Villiers-le-Pré

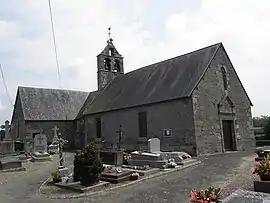
The parish church of Saint-Pierre

Villiers-le-Pré is a former commune in the Manche department in Normandy in north-western France. On 1 January 2017, it was merged into the commune Saint-James.